Gustavus Adolphus of the Palatinate

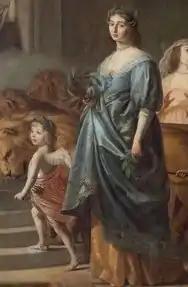
Prince Gustavus (left), with his oldest sister, Elisabeth of the Palatinate (right) by Gerard van Honthorst.

Gustavus Adolphus of the Palatinate ("Prince Palatine Gustavus Adolphus"; 14 January 1632 – 9 January 1641), was the last son of Frederick V, Elector Palatine (of the House of Wittelsbach), the "Winter King" of Bohemia, by his consort, the English princess Elizabeth Stuart. Gustavus was born in the Dutch Republic, where his family had sought refuge after the sequestration of the Electorate during the Thirty Years' War. Gustavus's brother Charles Louis was, as part of the Peace of Westphalia, restored to the Palatinate.